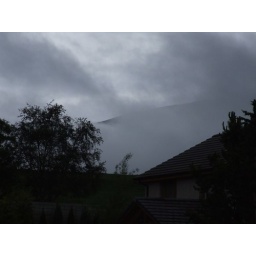
The cloud base near our hotel, it was very low